Joule thief

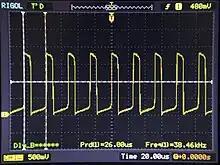
The waveform of an operating joule thief, showing a 30% duty cycle at approximately

The circuit works by rapidly switching the transistor. Initially, current begins to flow through the resistor, secondary winding, and base-emitter junction (see diagram) which causes the transistor to begin conducting collector current through the primary winding. Since the two windings are connected in opposing directions, this induces a voltage in the secondary winding which is positive (due to the winding polarity, see dot convention) which turns the transistor on with higher bias. This self-stroking/positive-feedback process almost instantly turns the transistor on as hard as possible (putting it in the saturation region), making the collector-emitter path look like essentially a closed switch (since V will be only about 0.1 volts, assuming that the base current is high enough). With the primary winding effectively across the battery, the current increases at a rate proportional to the supply voltage divided by the inductance. Transistor switch-off takes place by different mechanisms dependent upon supply voltage. The gain of a transistor is not linear with V. At low supply voltages (typically 0.75 V and below) the transistor requires a larger base current to maintain saturation as the collector current increases. Hence, when it reaches a critical collector current, the base drive available becomes insufficient and the transistor starts to pinch off and the previously described positive feedback action occurs turning it hard off. To summarize, once the current in the coils stops increasing for any reason, the transistor goes into the cutoff region (and opens the collector-emitter "switch"). The magnetic field collapses, inducing however much voltage is necessary to make the load conduct, or for the secondary-winding current to find some other path. When the field is back to zero, the whole sequence repeats; with the battery ramping-up the primary-winding current until the transistor switches on. If the load on the circuit is very small the rate of rise and ultimate voltage at the collector is limited only by stray capacitances, and may rise to more than 100 times the supply voltage. For this reason, it is imperative that a load is always connected so that the transistor is not damaged. Because V is mirrored back to the secondary, failure of the transistor due to a small load will occur through the reverse V limit for the transistor being exceeded (this occurs at a much lower value than Vmax). The transistor dissipates very little energy, even at high oscillating frequencies, because it spends most of its time in the fully on or fully off state, so either voltage over or current through the transistor is zero, thus minimizing the .